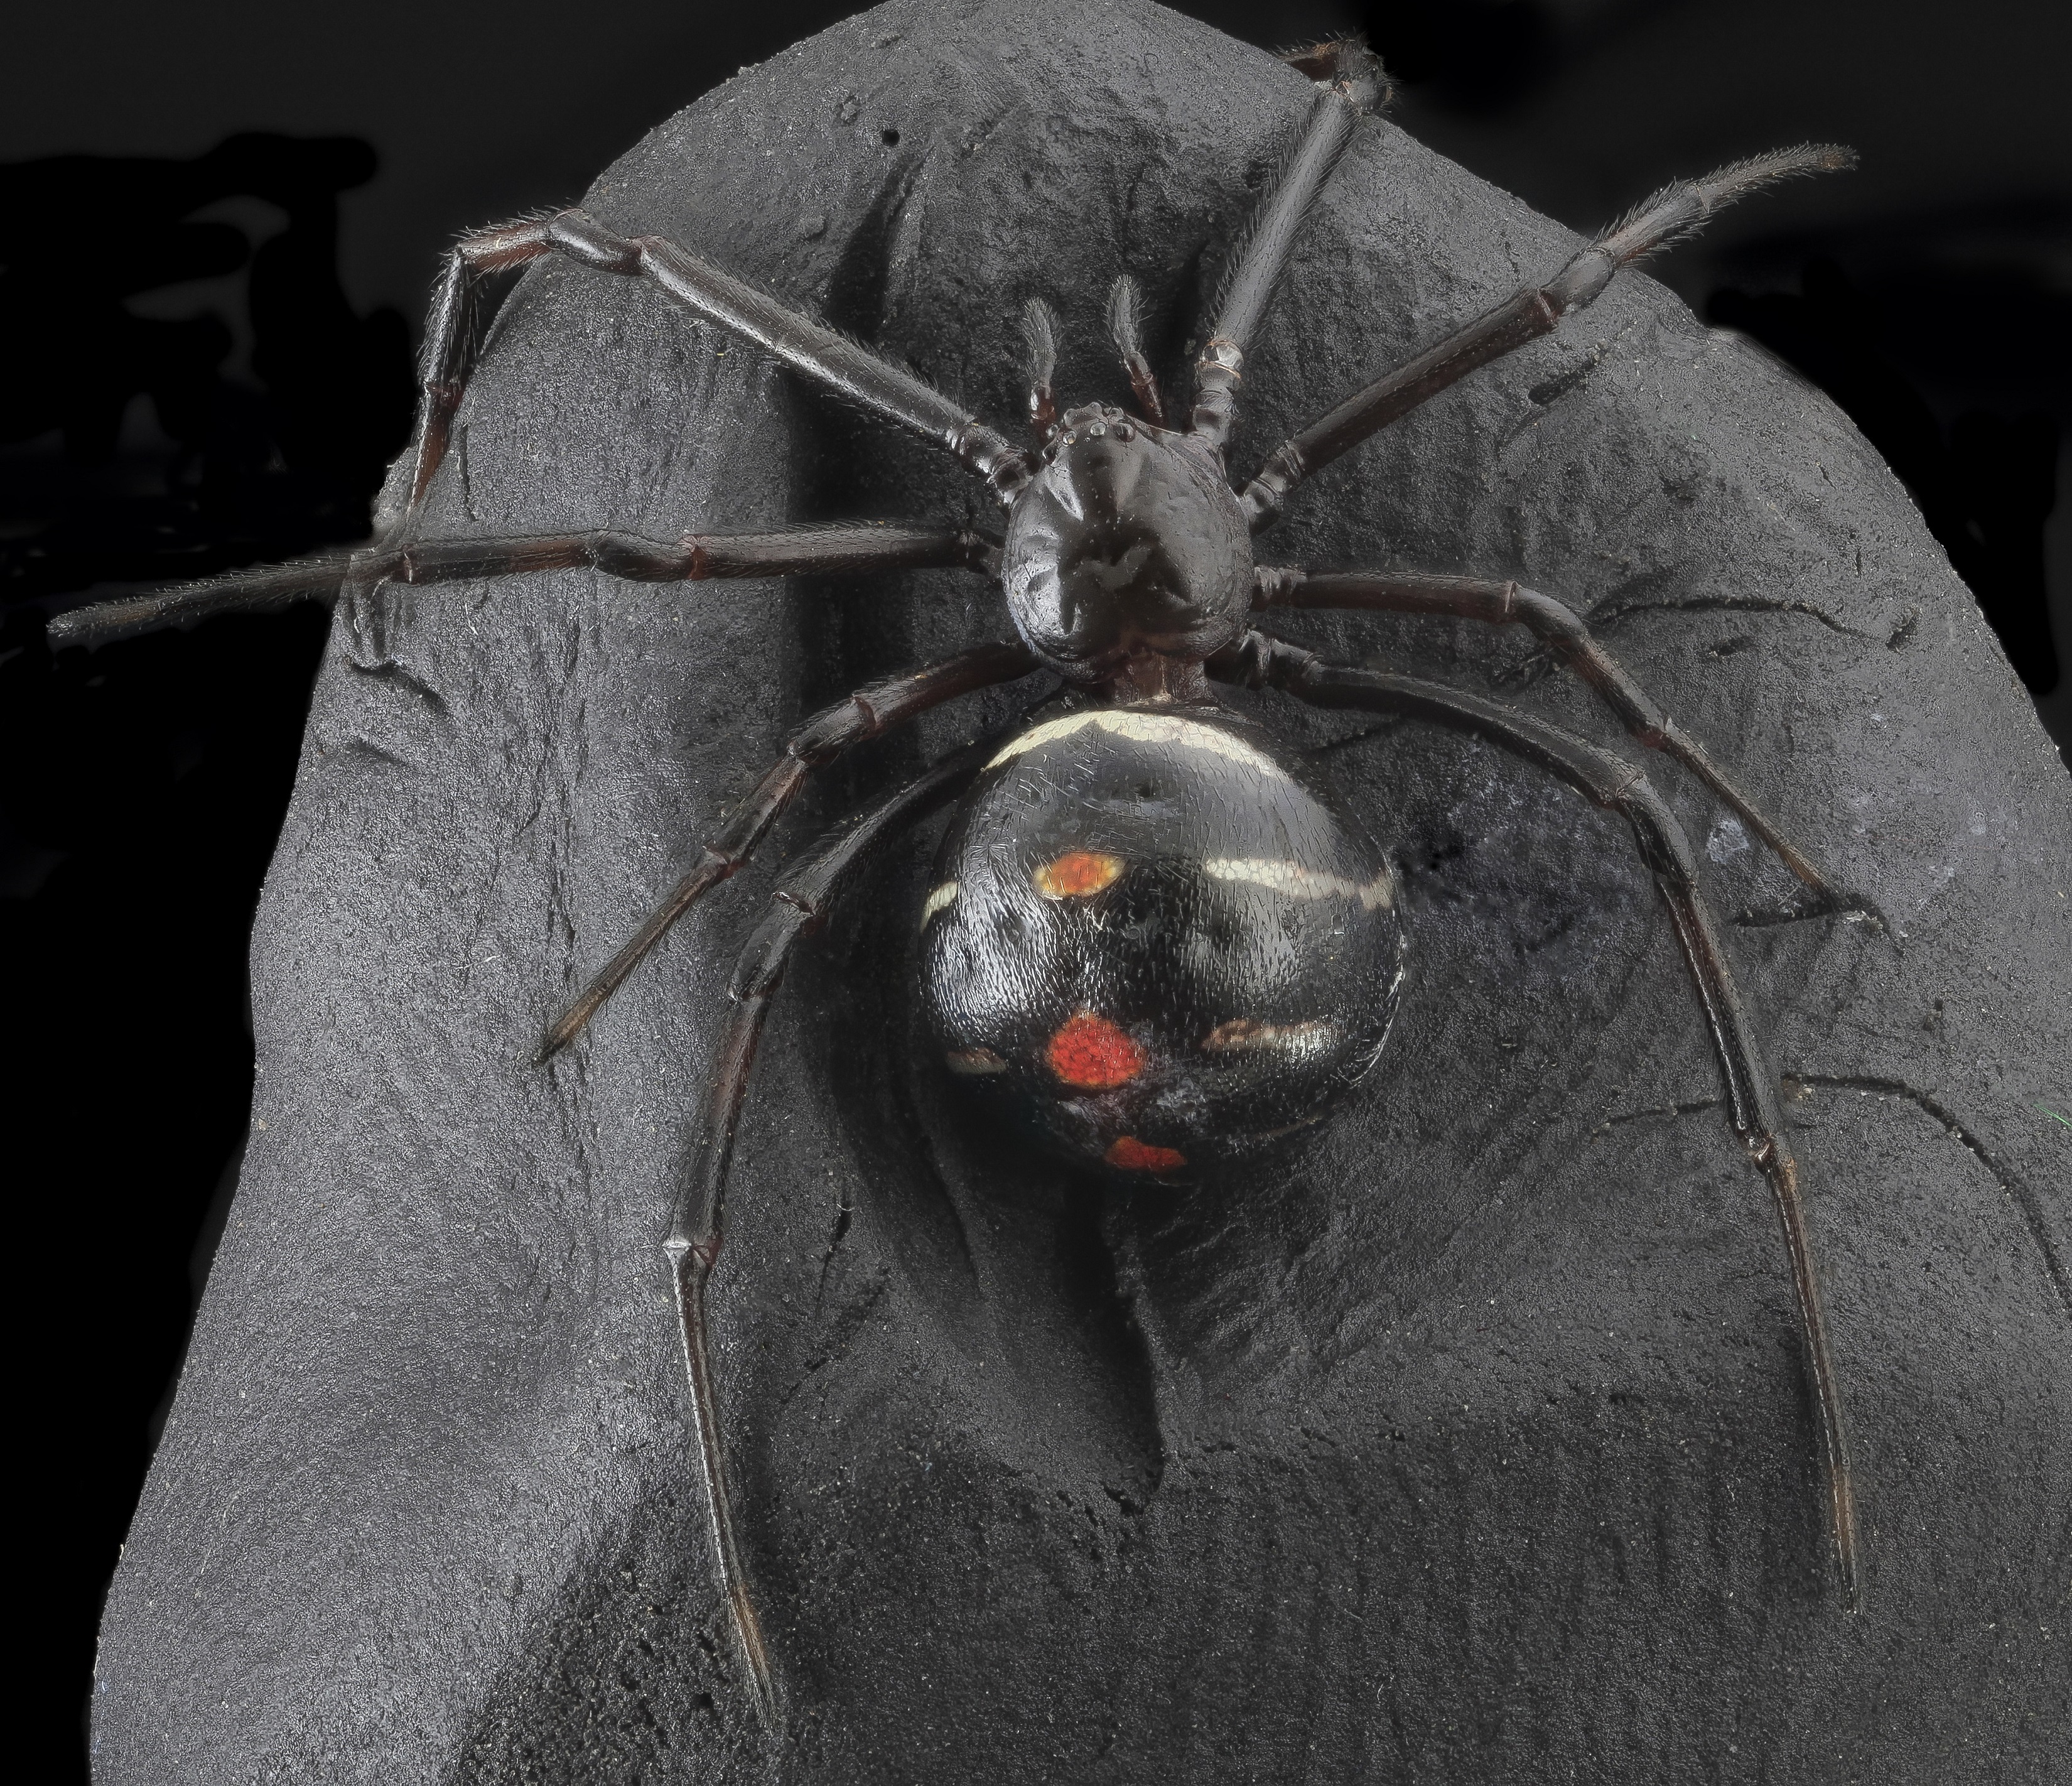
nature, insect, macro, predator, black, invertebrate, scary, head, arachnid, creepy, s, deadly, u, venomous, venom, macro photography, poisonous, geological survey, black widow spider